Khamtrul Rinpoche

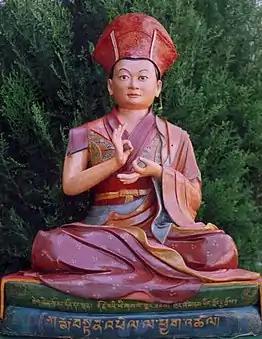
The First Gyalwa Dokhampa Ngawang Tenphel

The 1st Khamtrul Rinpoche was born to Yab Khandro Bum and Yum Ri Nyima in Khotsa Rinchengang in Kham. From an early age, he took a liking to wearing the white cotton clothing worn by wandering yogis and would declare that he was a of the Drukpa lineage. This earned him the nickname 'drukpa'. He was sent to Samten Lingpey Densa monastery, where – under the guidance of the master Sonam Gyaltshen – he was taught the preliminary studies and named Sonam Wangchuk.